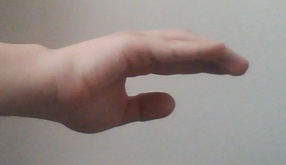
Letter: jeem